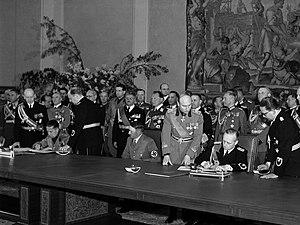
Le Pacte d'acier est le pacte germano-italien signé le 22 mai 1939 à Berlin par les ministres des Affaires étrangères allemand et italien, Joachim von Ribbentrop et Galeazzo Ciano. Il s’agit d’un pacte militaire offensif, qui scelle de manière officielle l'union des forces de l'Axe.